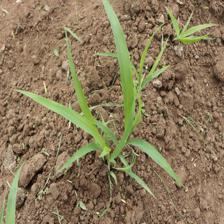
Label: Sorghum